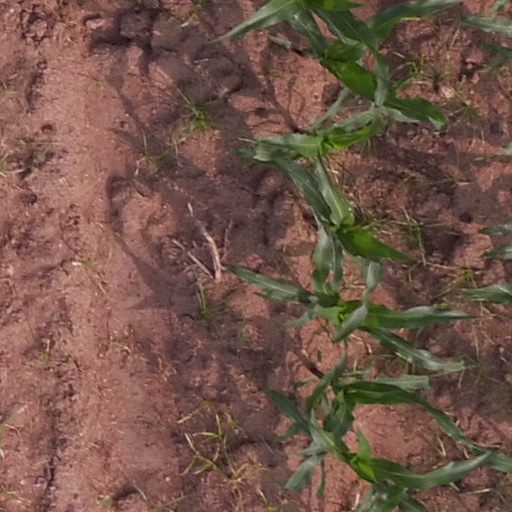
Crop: maize; corn